Southwestern archaeology

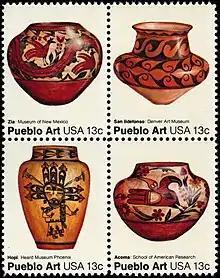
Examples of Pueblo pottery, American Folk Art Series

The American Indian archaic culture eventually evolved into three major prehistoric archaeological culture areas in the American Southwest and Northern Mexico. These cultures, sometimes referred to as Oasisamerica, are characterized by dependence on agriculture, formal social stratification, population clusters and major architecture.